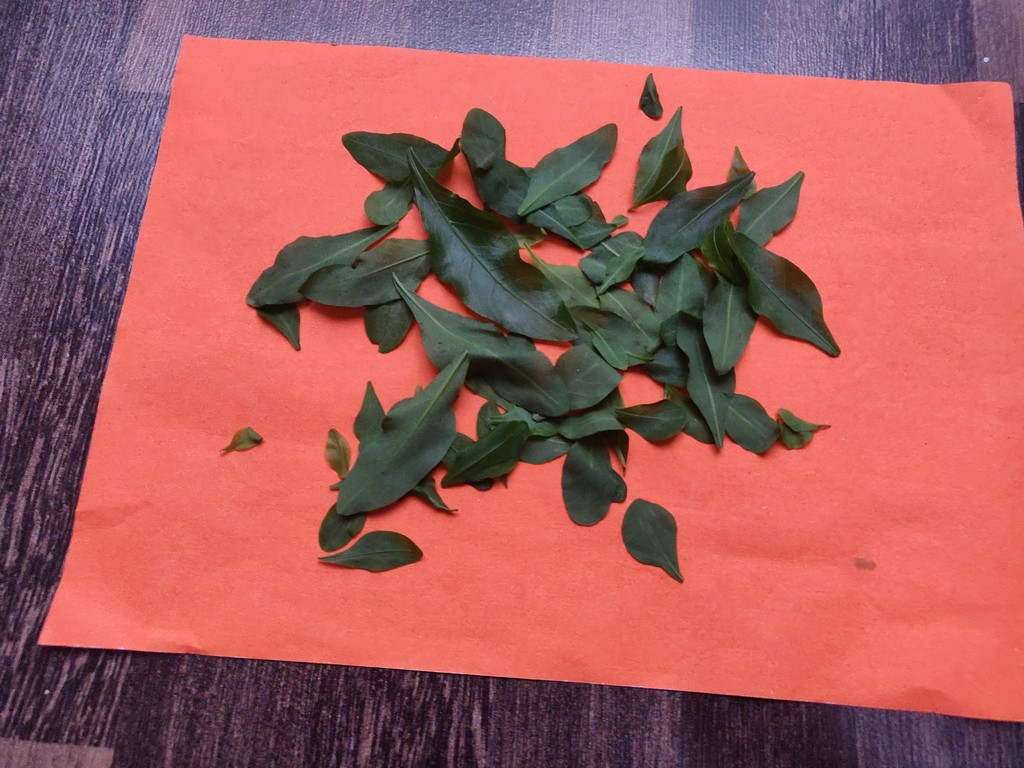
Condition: Healthy
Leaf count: multiple
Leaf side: unknown